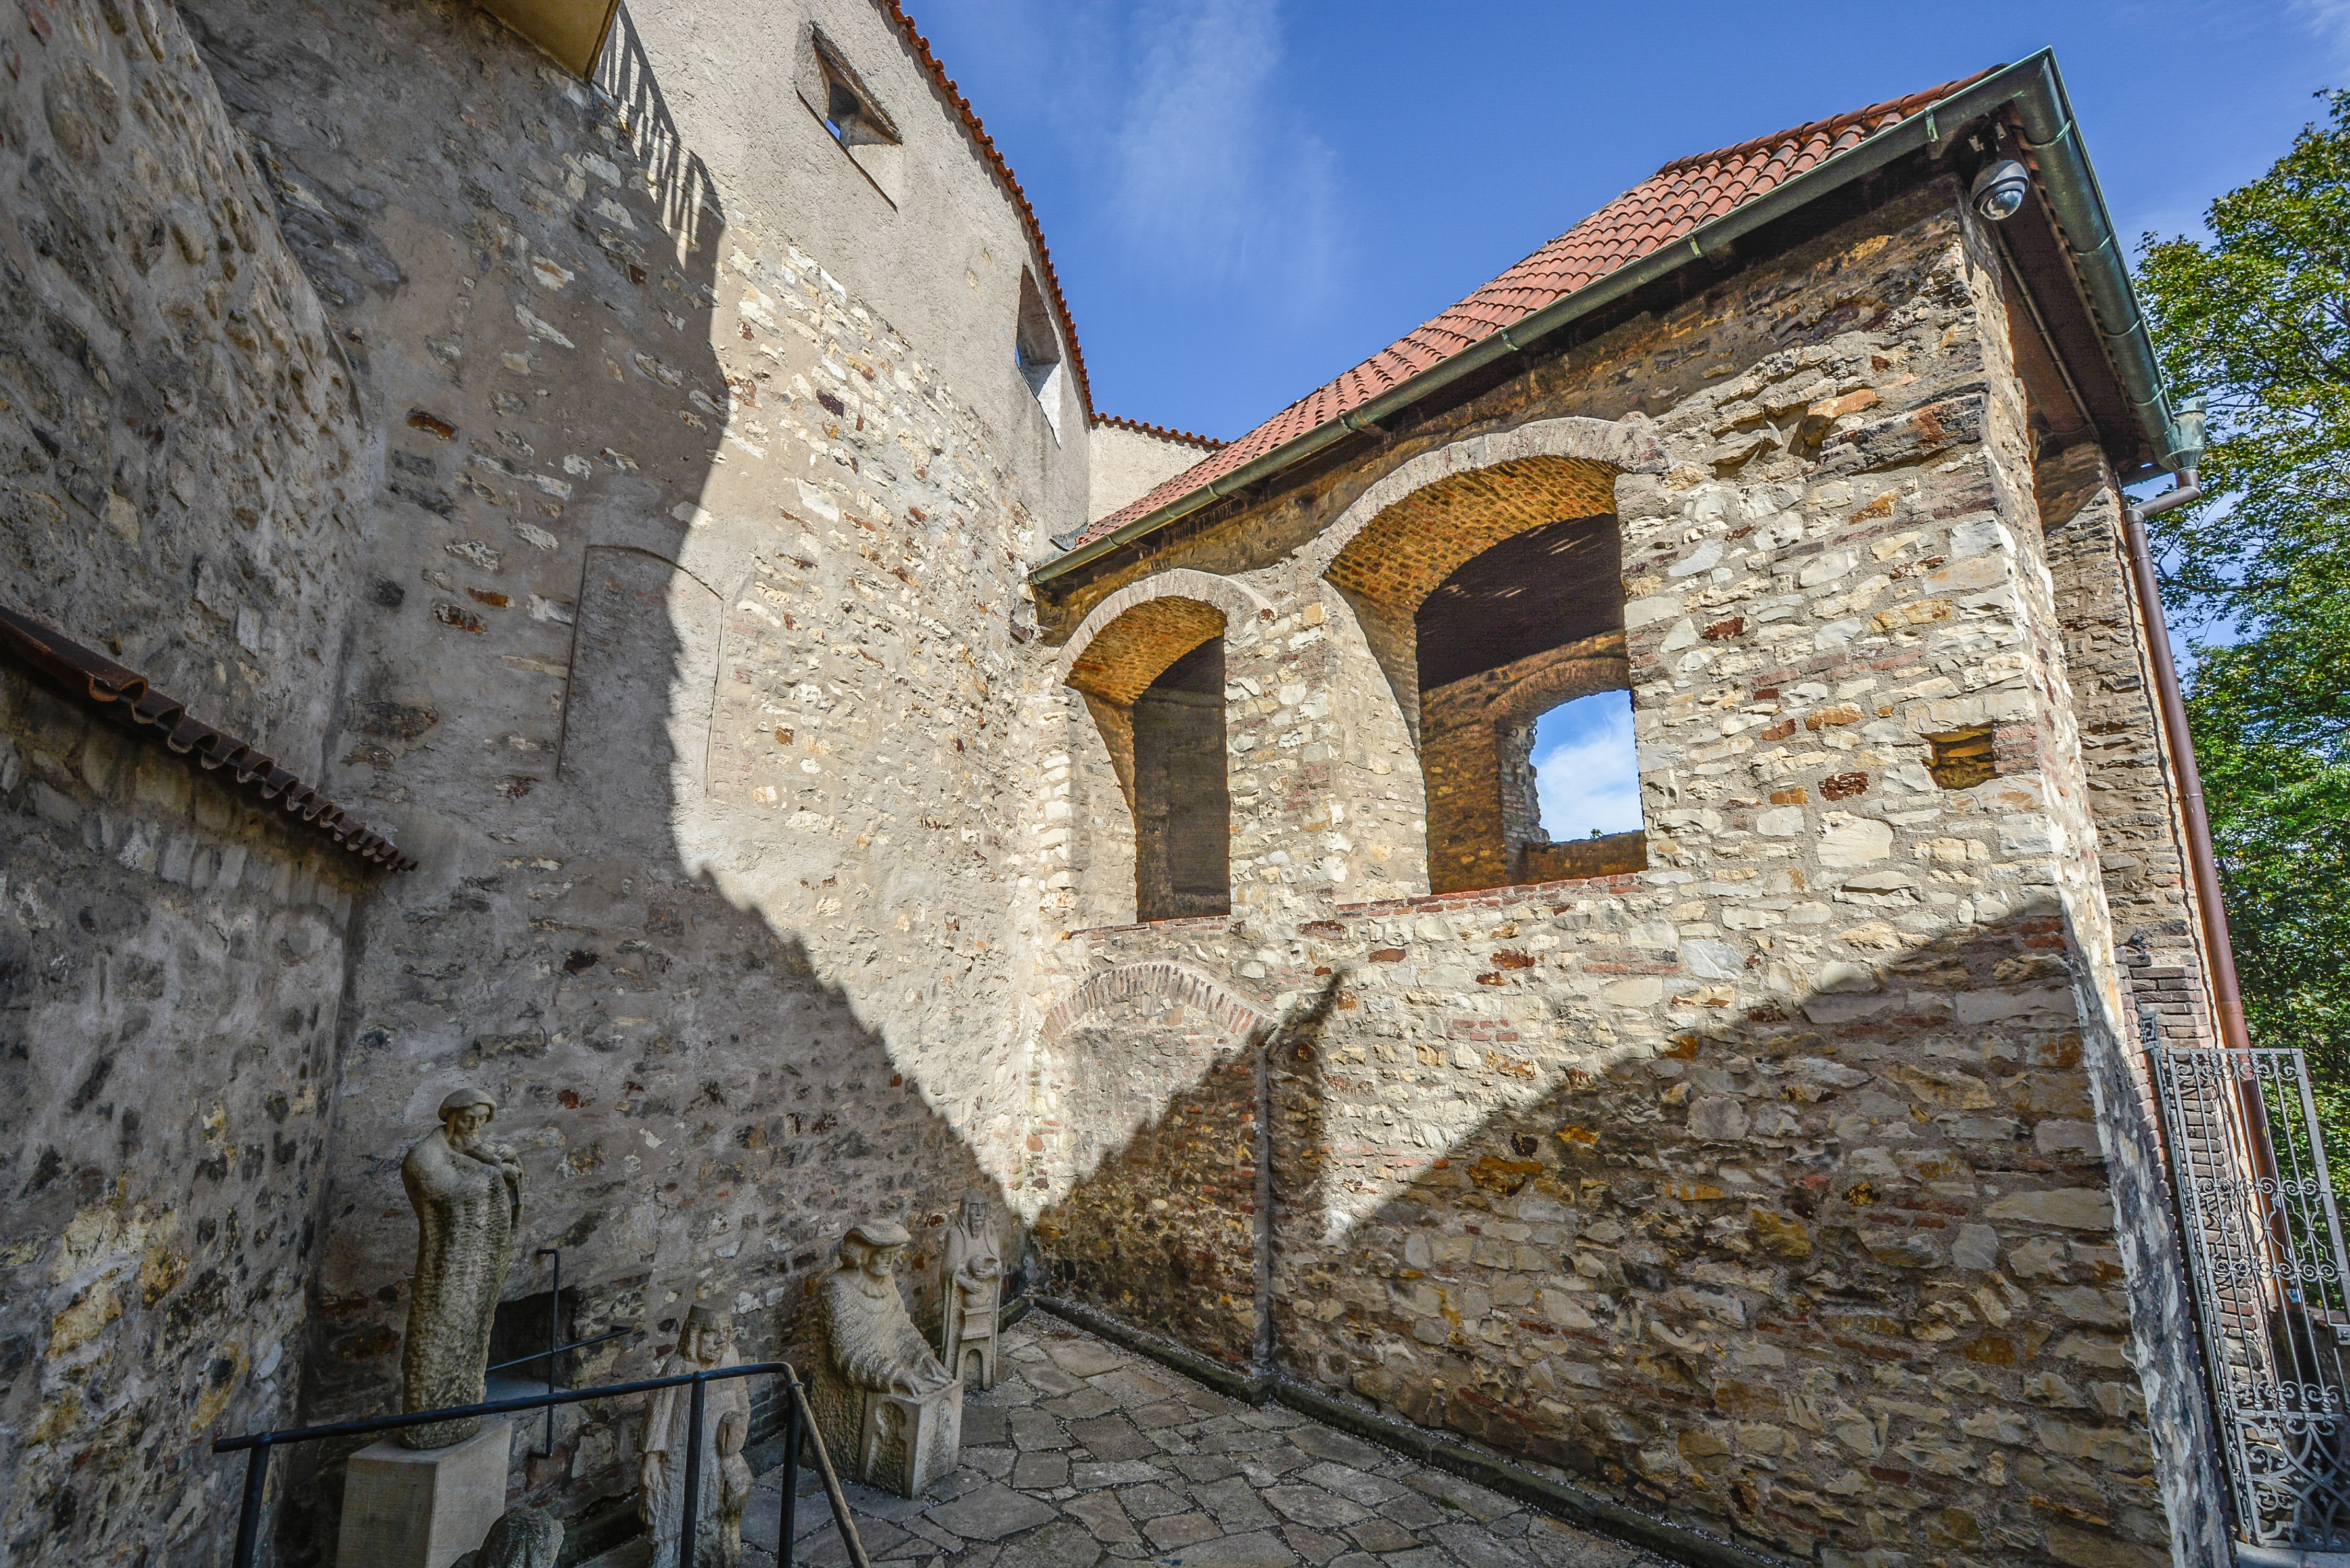
architecture, town, building, wall, stone, village, cottage, castle, church, chapel, prague, fortification, ruins, monastery, walls, statues, history, czech, middle ages, ancient history